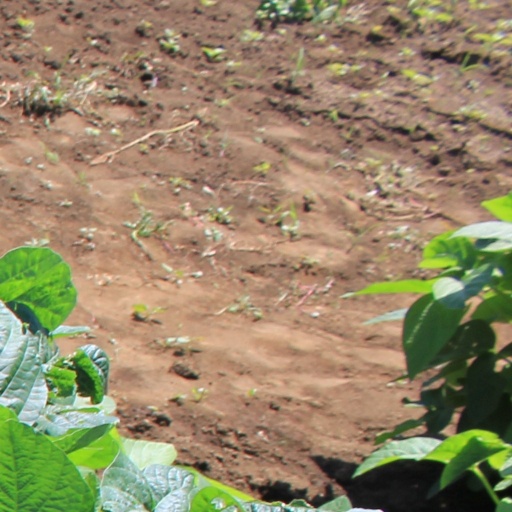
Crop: soybean